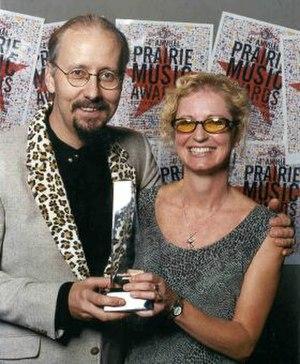
Lulu et le Matou est un groupe musical spécialisé dans la chanson enfantine et l'apprentissage des langues étrangères. Ce groupe musical a produit plusieurs disques et ouvrages. Ils ont donné de nombreux concerts dans plusieurs pays.